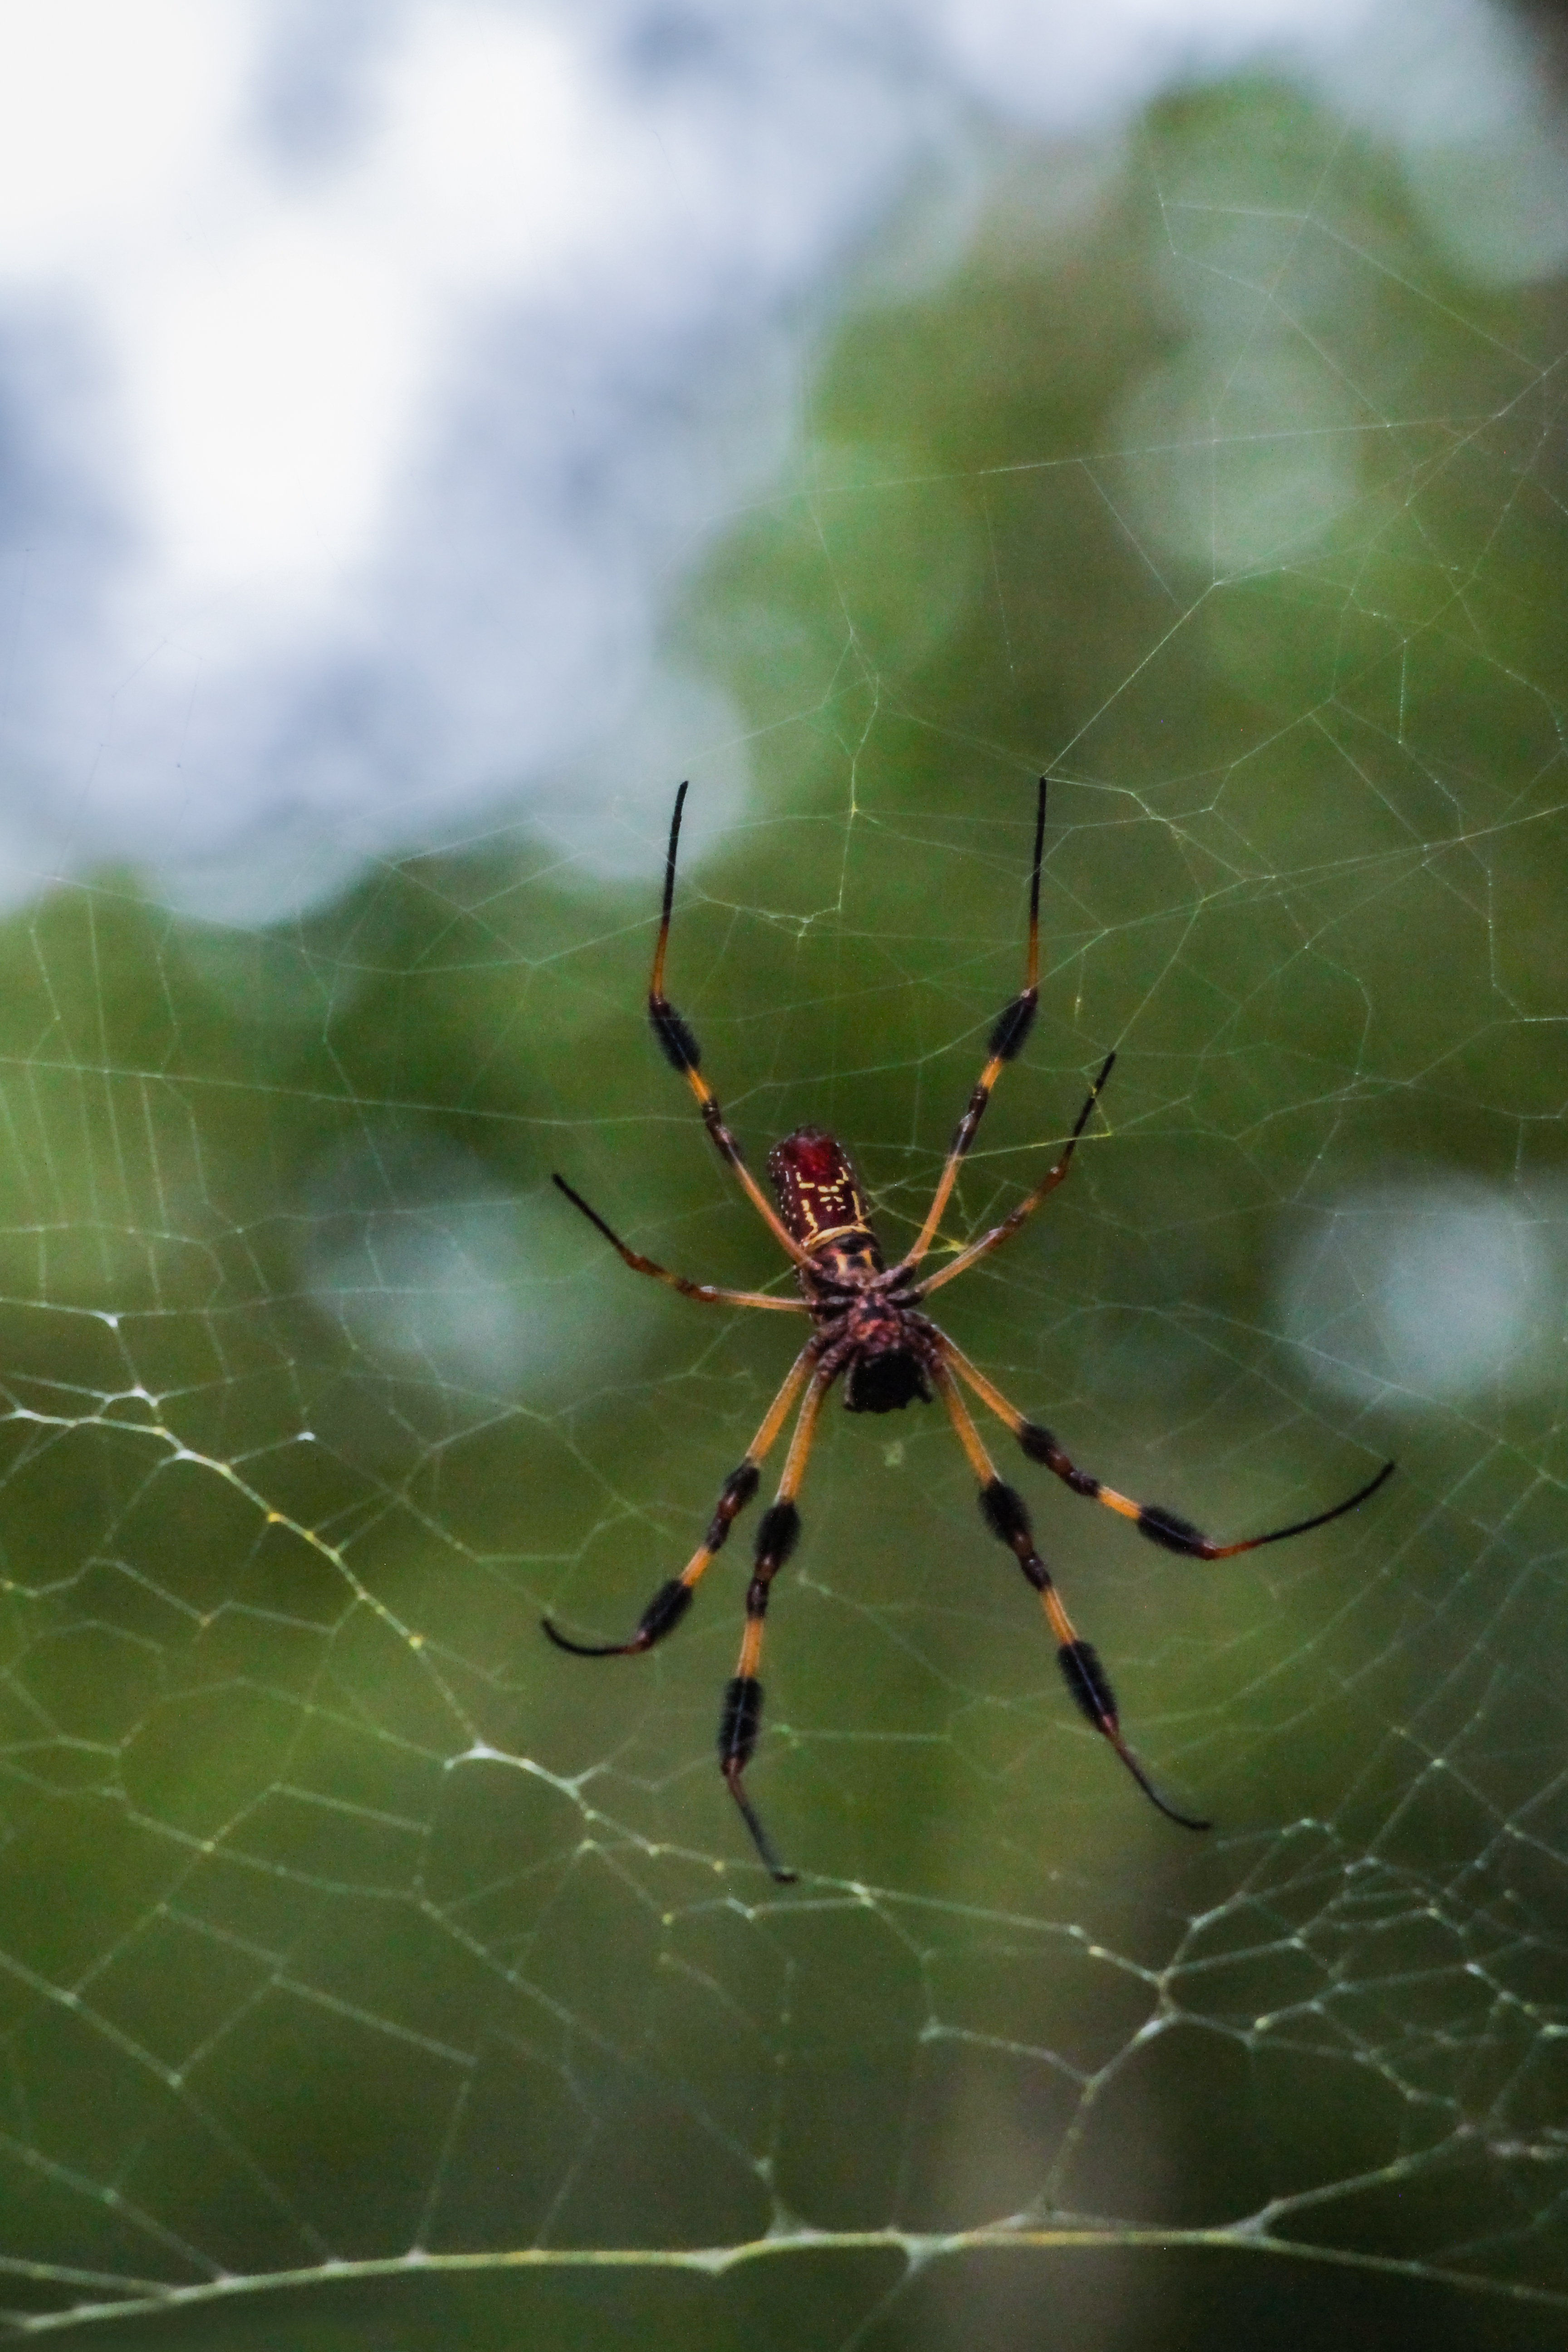
spider, web, arachnid, spiderweb, spider web, green, invertebrate, wildlife, macro photography, close up, organism, orb weaver spider, arthropod, insect, tangle web spider, plant, stock photography, argiope, araneus, photography, pest, harvestman